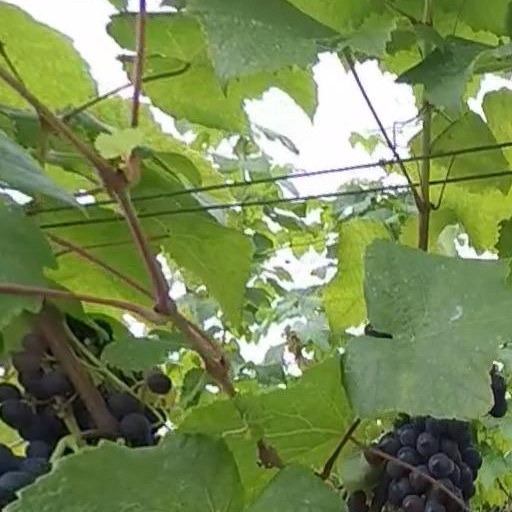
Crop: grape